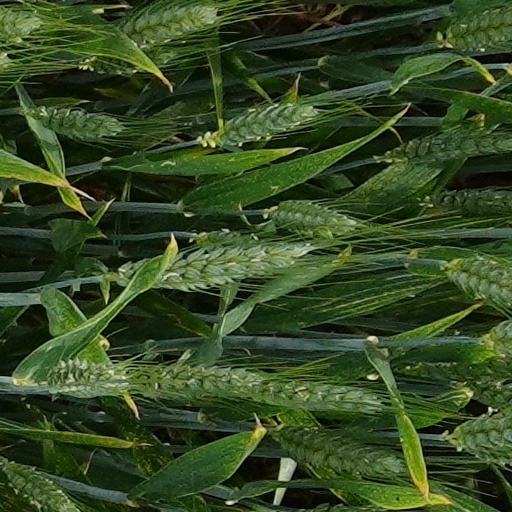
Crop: wheat